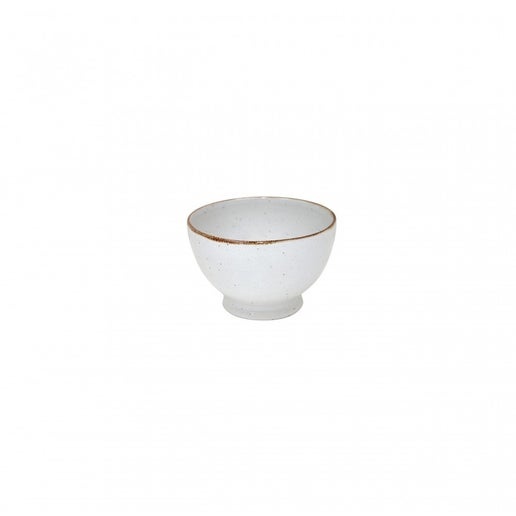
Sardegna - Cereal Bowl Dove Grey
Brand: Dragonfly
Sardegna has the artistic style of a potter’s creation. It is amazingly durable, yet moderately lightweight, glazed in white, deep turquoise and dove gray with a hand applied reactive edge line on each piece. Eco-friendly fine stoneware. Casafina Collections are manufactured in a modern environmentally safe production site. Durable for everyday use. Oven, microwave, freezer and dishwasher safe. Made in Portugal.
Category: Home & Garden > Kitchen & Dining > Tableware > Dinnerware > Bowls